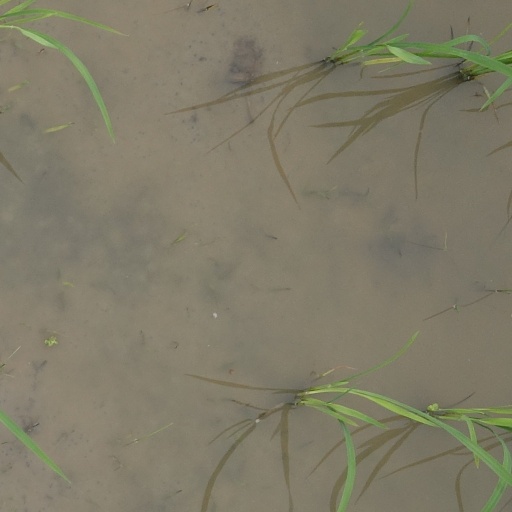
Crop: rice